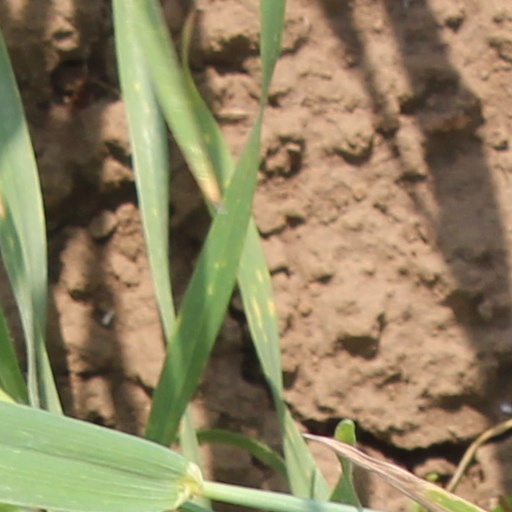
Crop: wheat